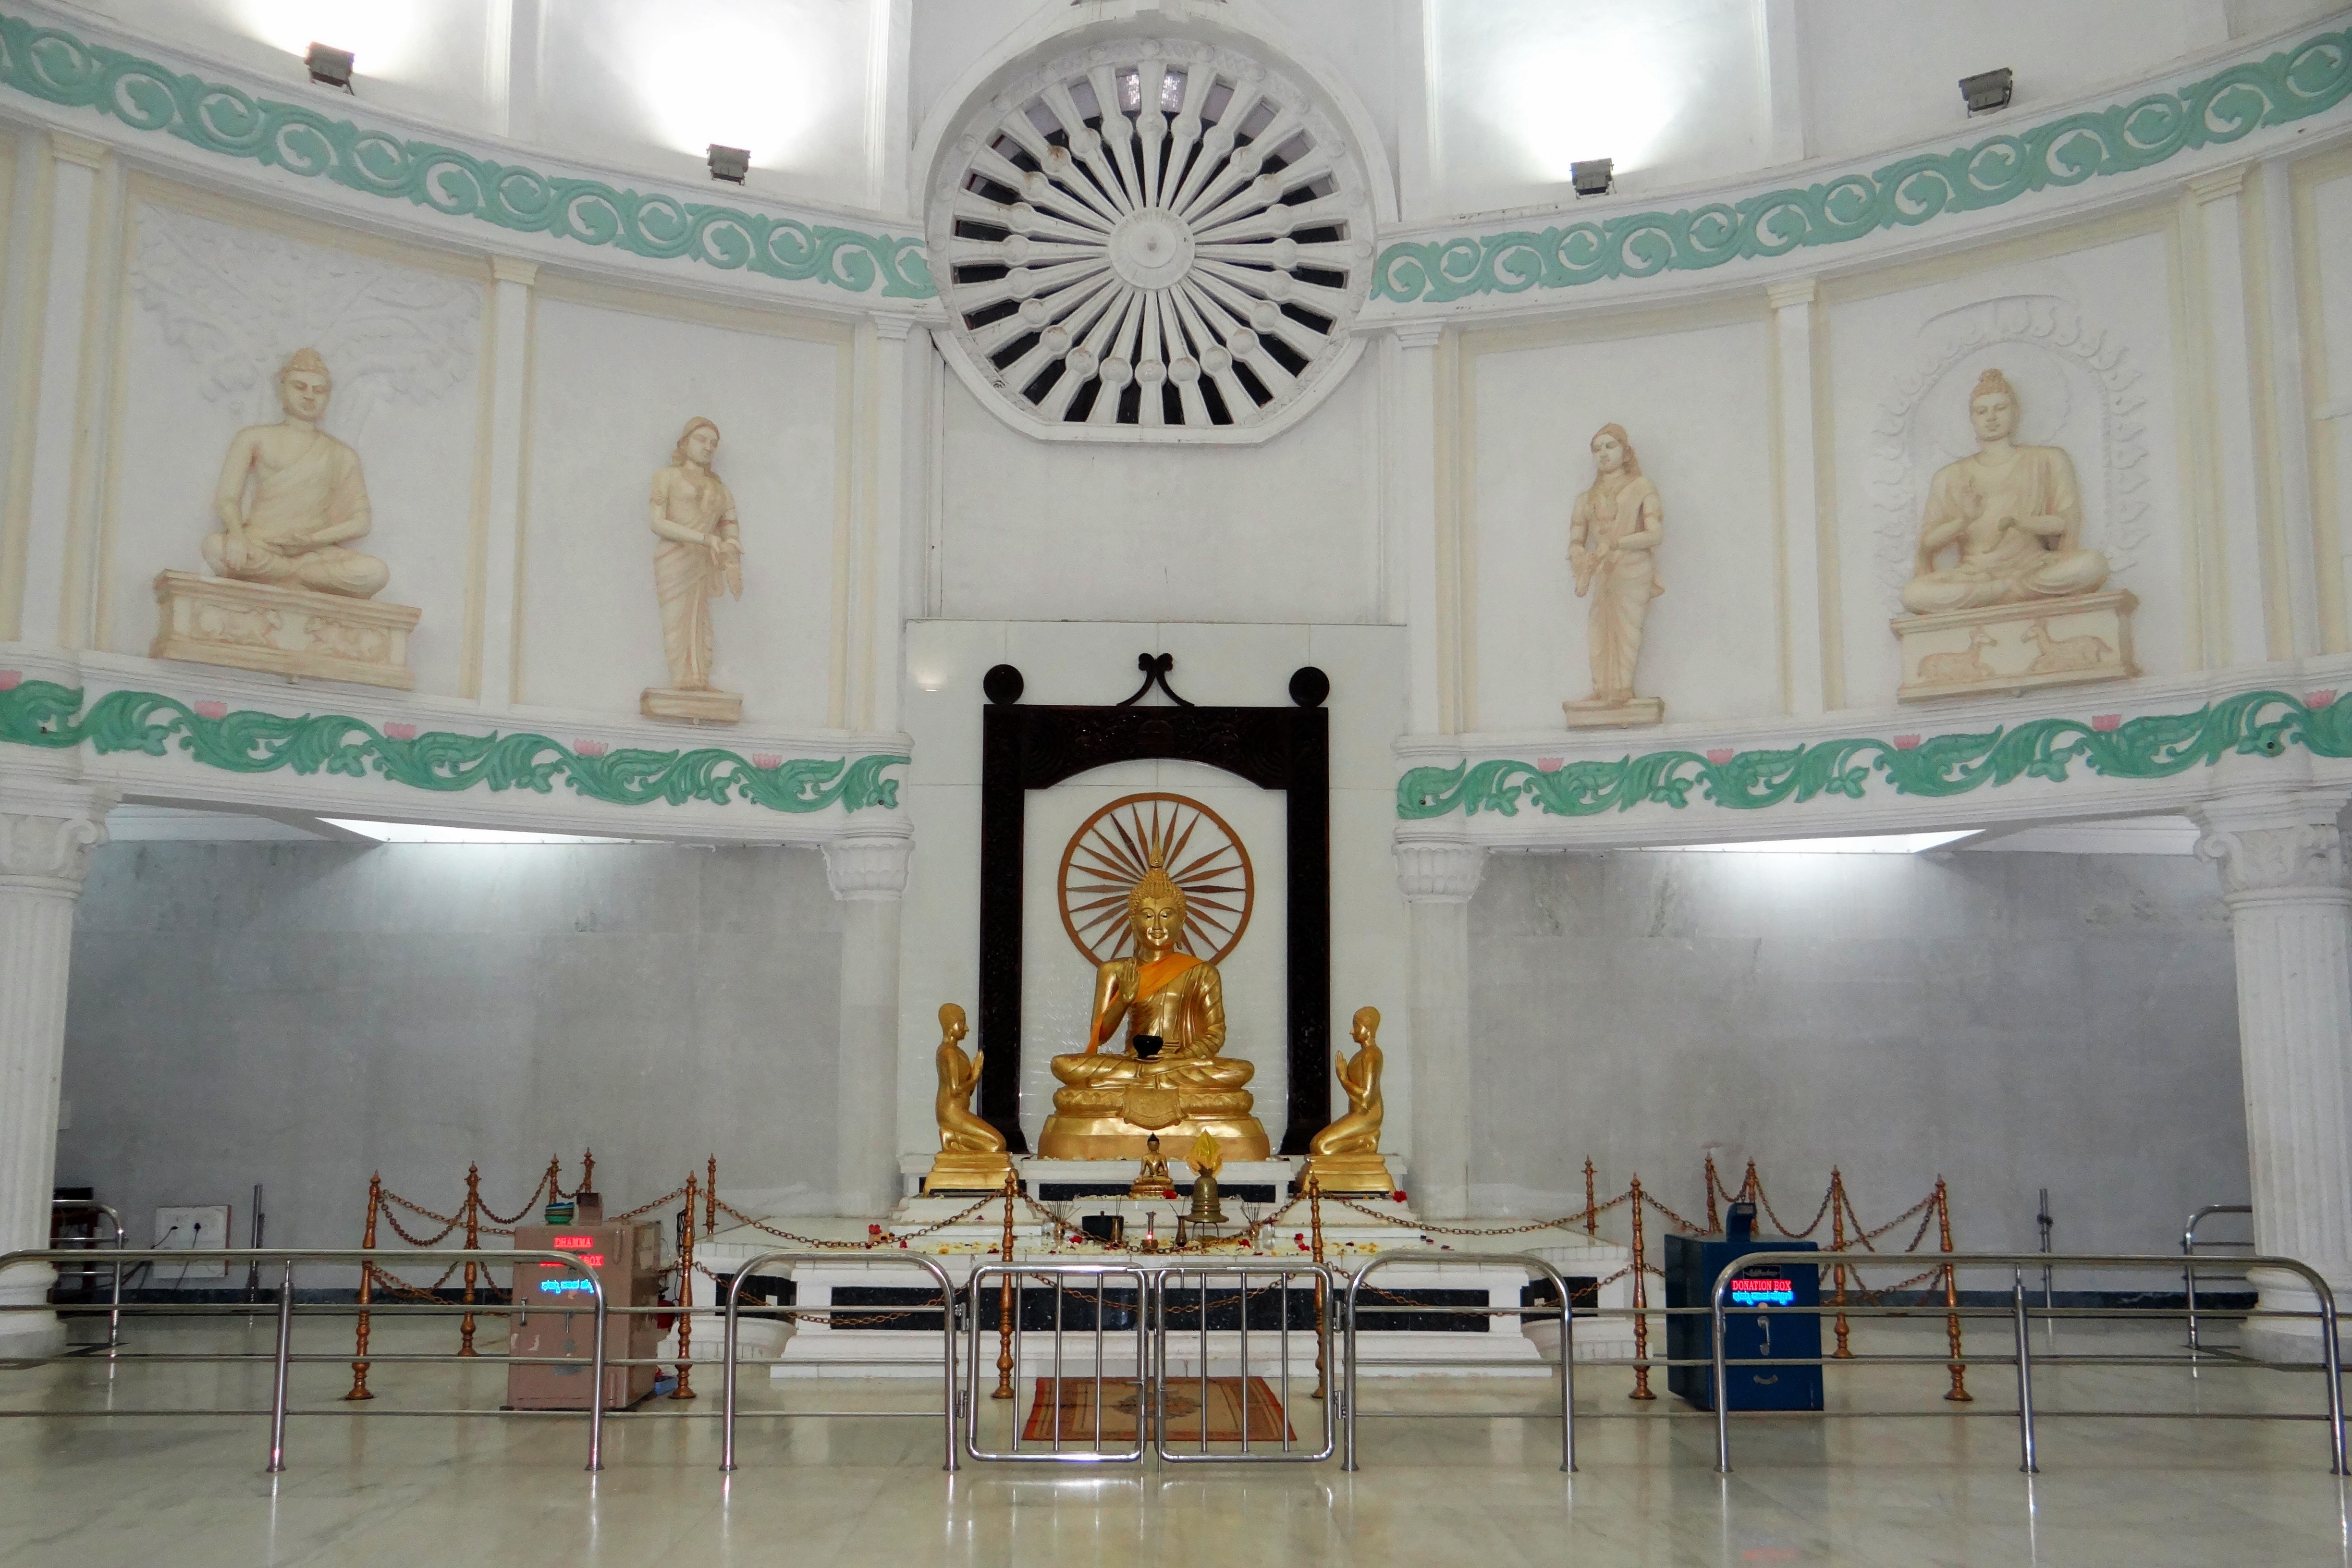
building, palace, buddhism, chapel, place of worship, interior design, religious, gold, temple, altar, india, tourist attraction, buddha statue, karnataka, buddha vihar, gulbarga